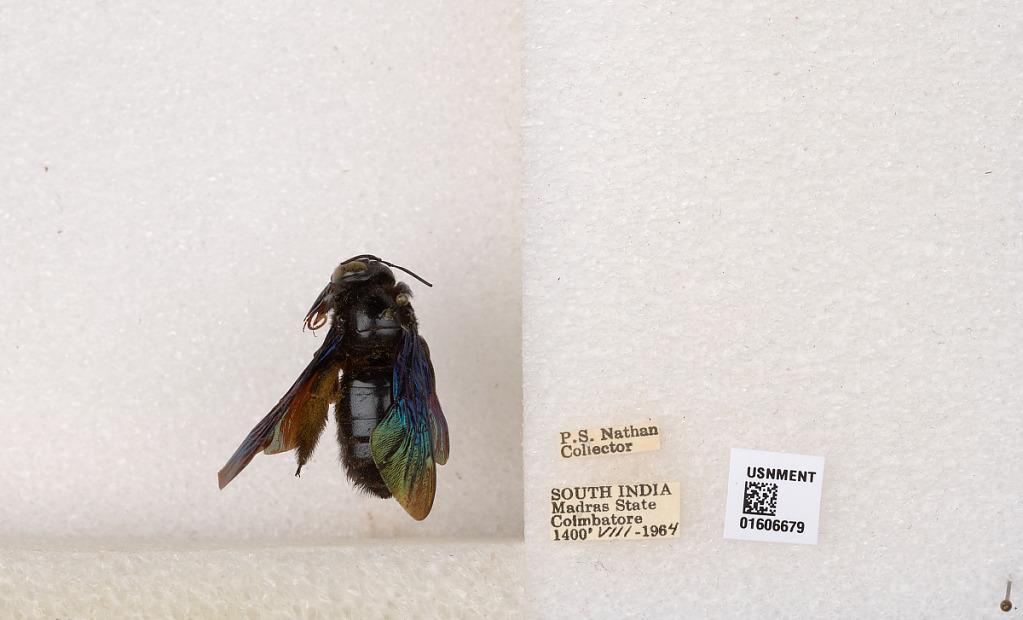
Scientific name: Xylocopa (Biluna) auripennis auripennis Lepeletier
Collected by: P. Nathan
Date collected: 1964-8-1
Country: India
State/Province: Tamil Nadu
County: Coimbatore
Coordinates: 10.9955, 76.9034